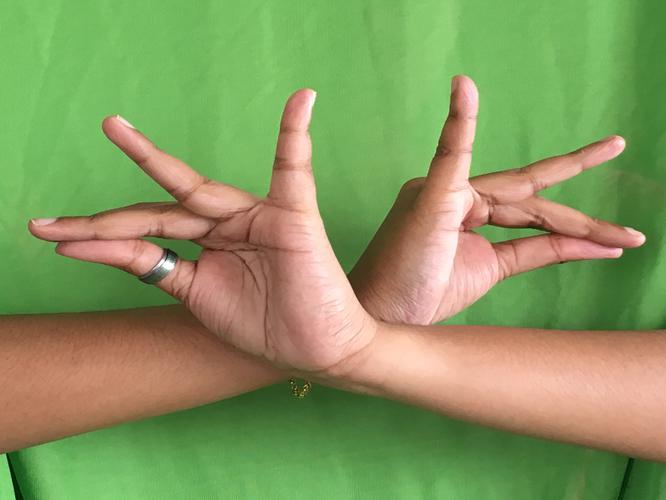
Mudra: Katakavardhana
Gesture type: double_hand